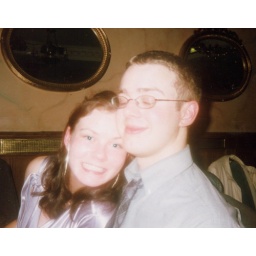
I was obviously blinded by Joanne's shiny white teeth ...